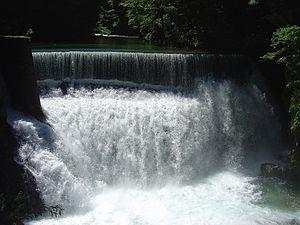
Kranj est une commune urbaine de Slovénie, la troisième plus grande municipalité et la quatrième de Slovénie avec 53 000 habitants en 2007. Située à environ 20 km au nord-ouest de la capitale Ljubljana, elle fait partie de la Haute-Carniole dont elle est le centre urbain traditionnel. Kranj a été nommée ainsi après avoir été la capitale de la Carniole au début du Moyen Âge.